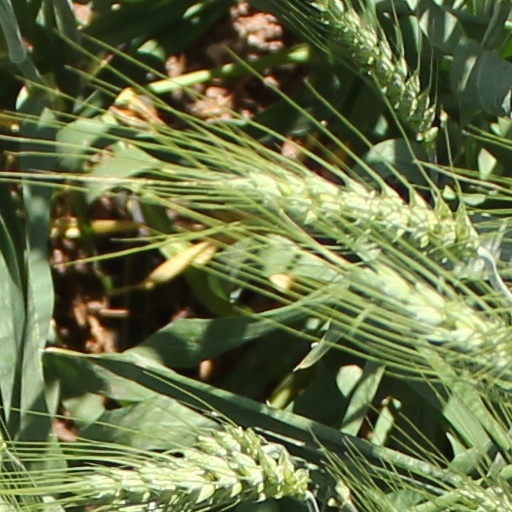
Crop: wheat